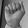
ASL letter: A